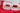
Number: 8